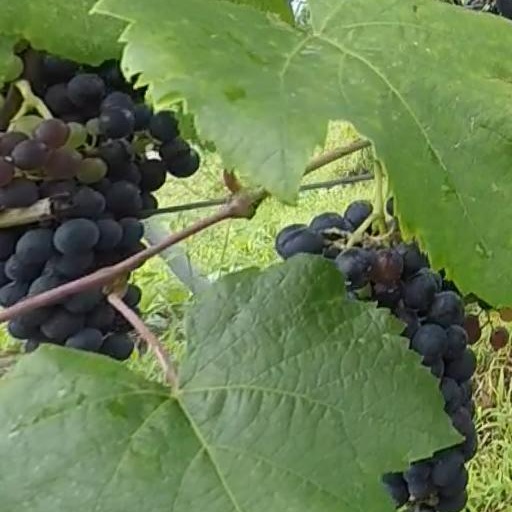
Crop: grape